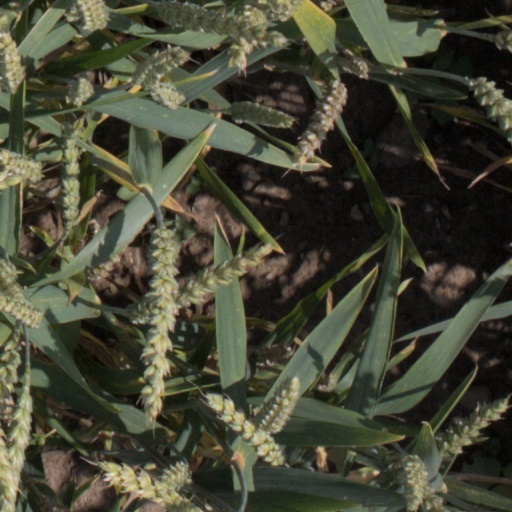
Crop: wheat